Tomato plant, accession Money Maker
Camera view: bottom (45 deg); turntable rotation: 300 degrees
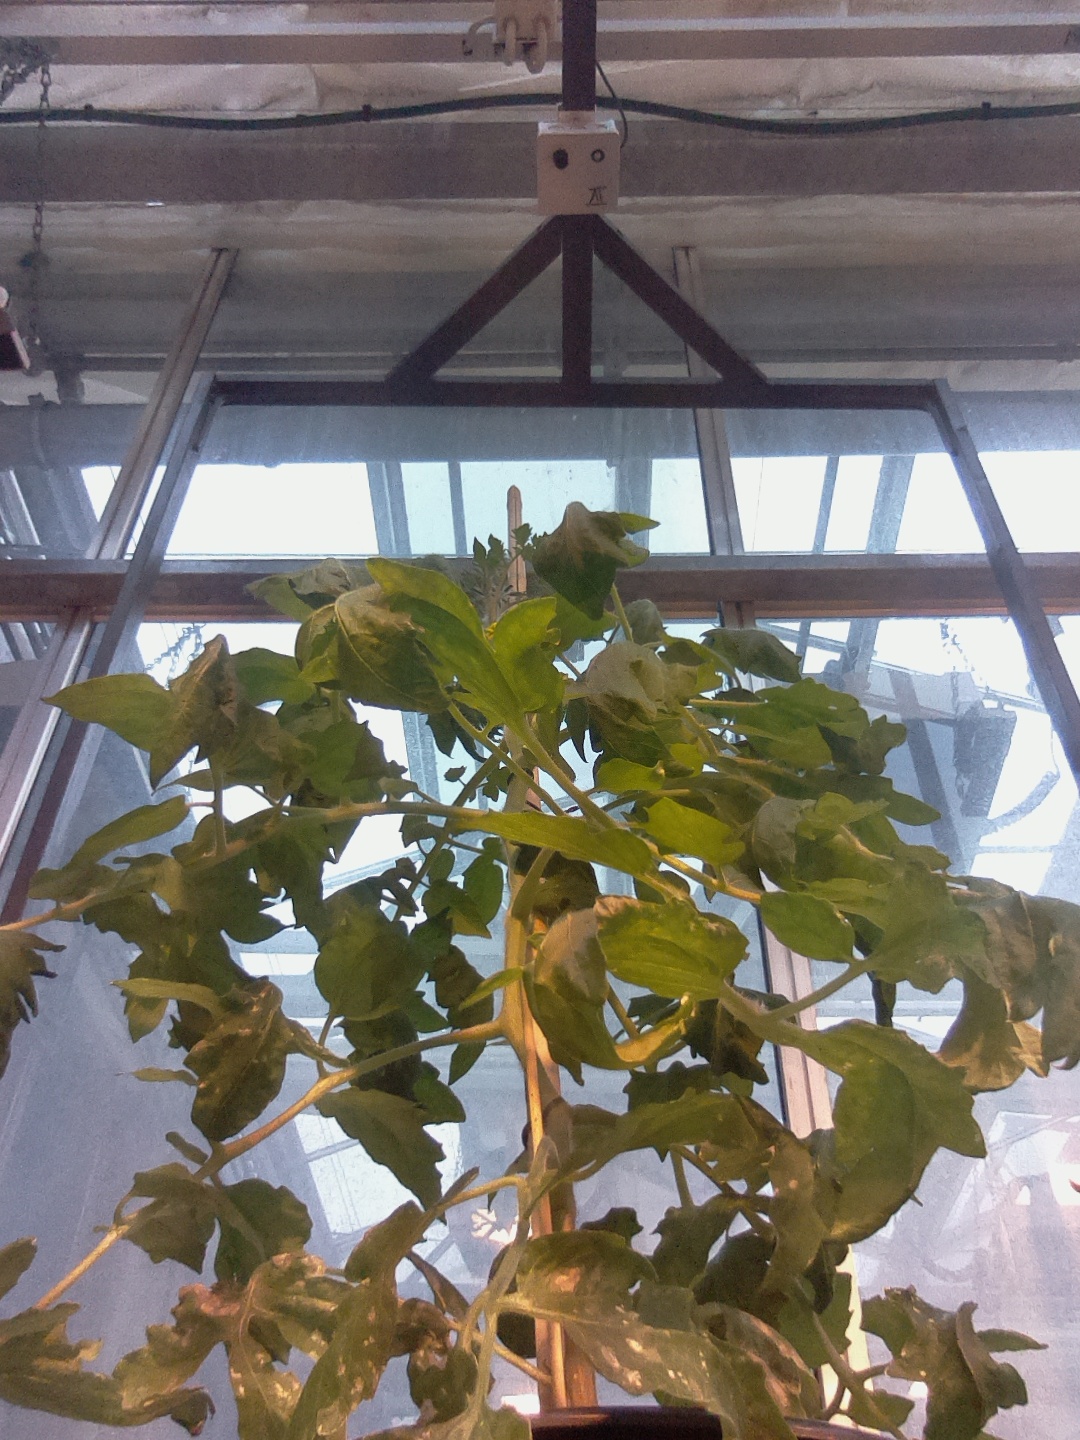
BBCH growth stage 60: First flowers open